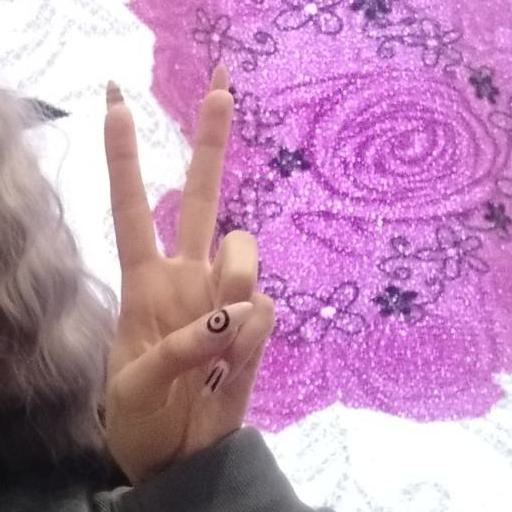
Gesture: peace